International R series

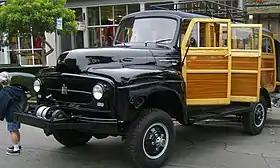
1954 International R-140 4x4 station wagon "(1 of 3 made)"

The International R series is a model range of trucks that was manufactured by International Harvester. Introduced in 1953 as a further development of the International L series, the model line marked the introduction of the IH "tractor" grille emblem on International road vehicles. Sharing a cab with its predecessor, the R-series marked the introduction of four-wheel drive vehicles and the wider use of diesel engines.